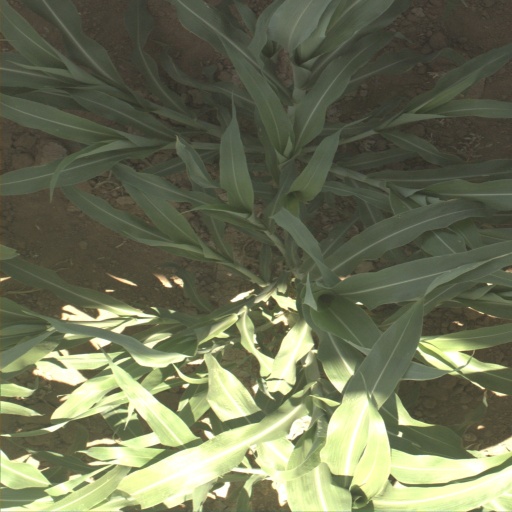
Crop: sorghum